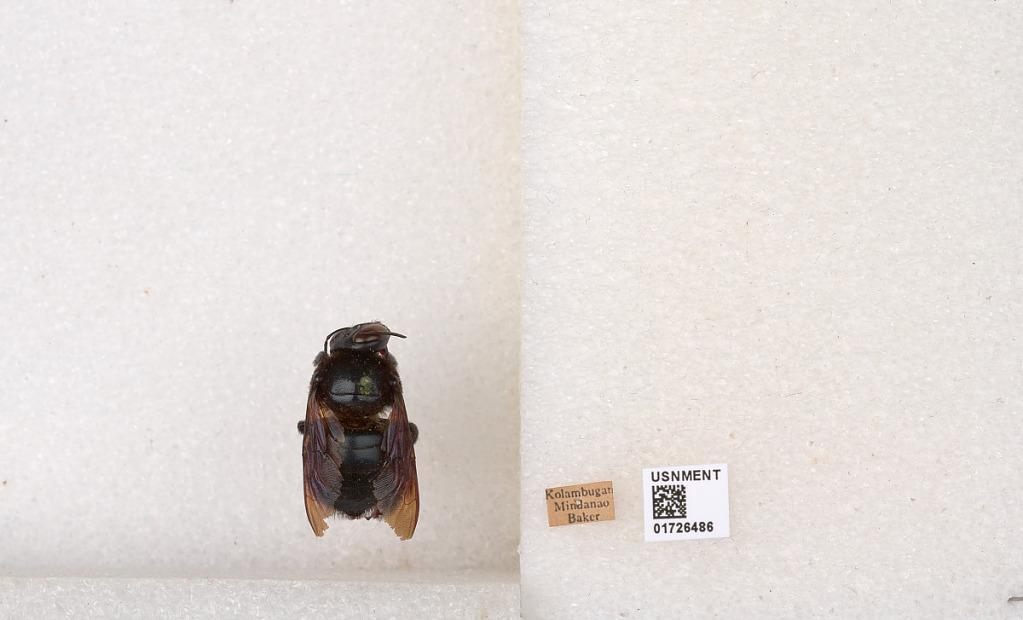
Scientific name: Xylocopa (Zonohirsuta) fuliginata Pérez
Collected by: Baker
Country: Philippines
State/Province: Northern Mindanao
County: Lanao del Norte
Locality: Kolambugan